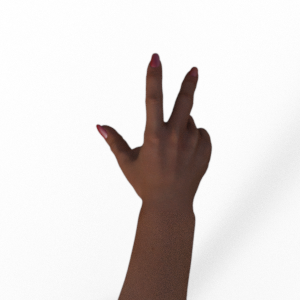
Label: scissors